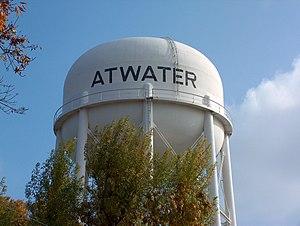
"Atwater est une municipalité située dans le comté de Merced, en Californie. Au recensement de 2010 sa population était de 28 168 habitants. Atwater est située à 37°21'15"" Nord, 120°36'11"" Ouest. Selon le Bureau de Recensement, la ville a une superficie totale de 15.8 km².